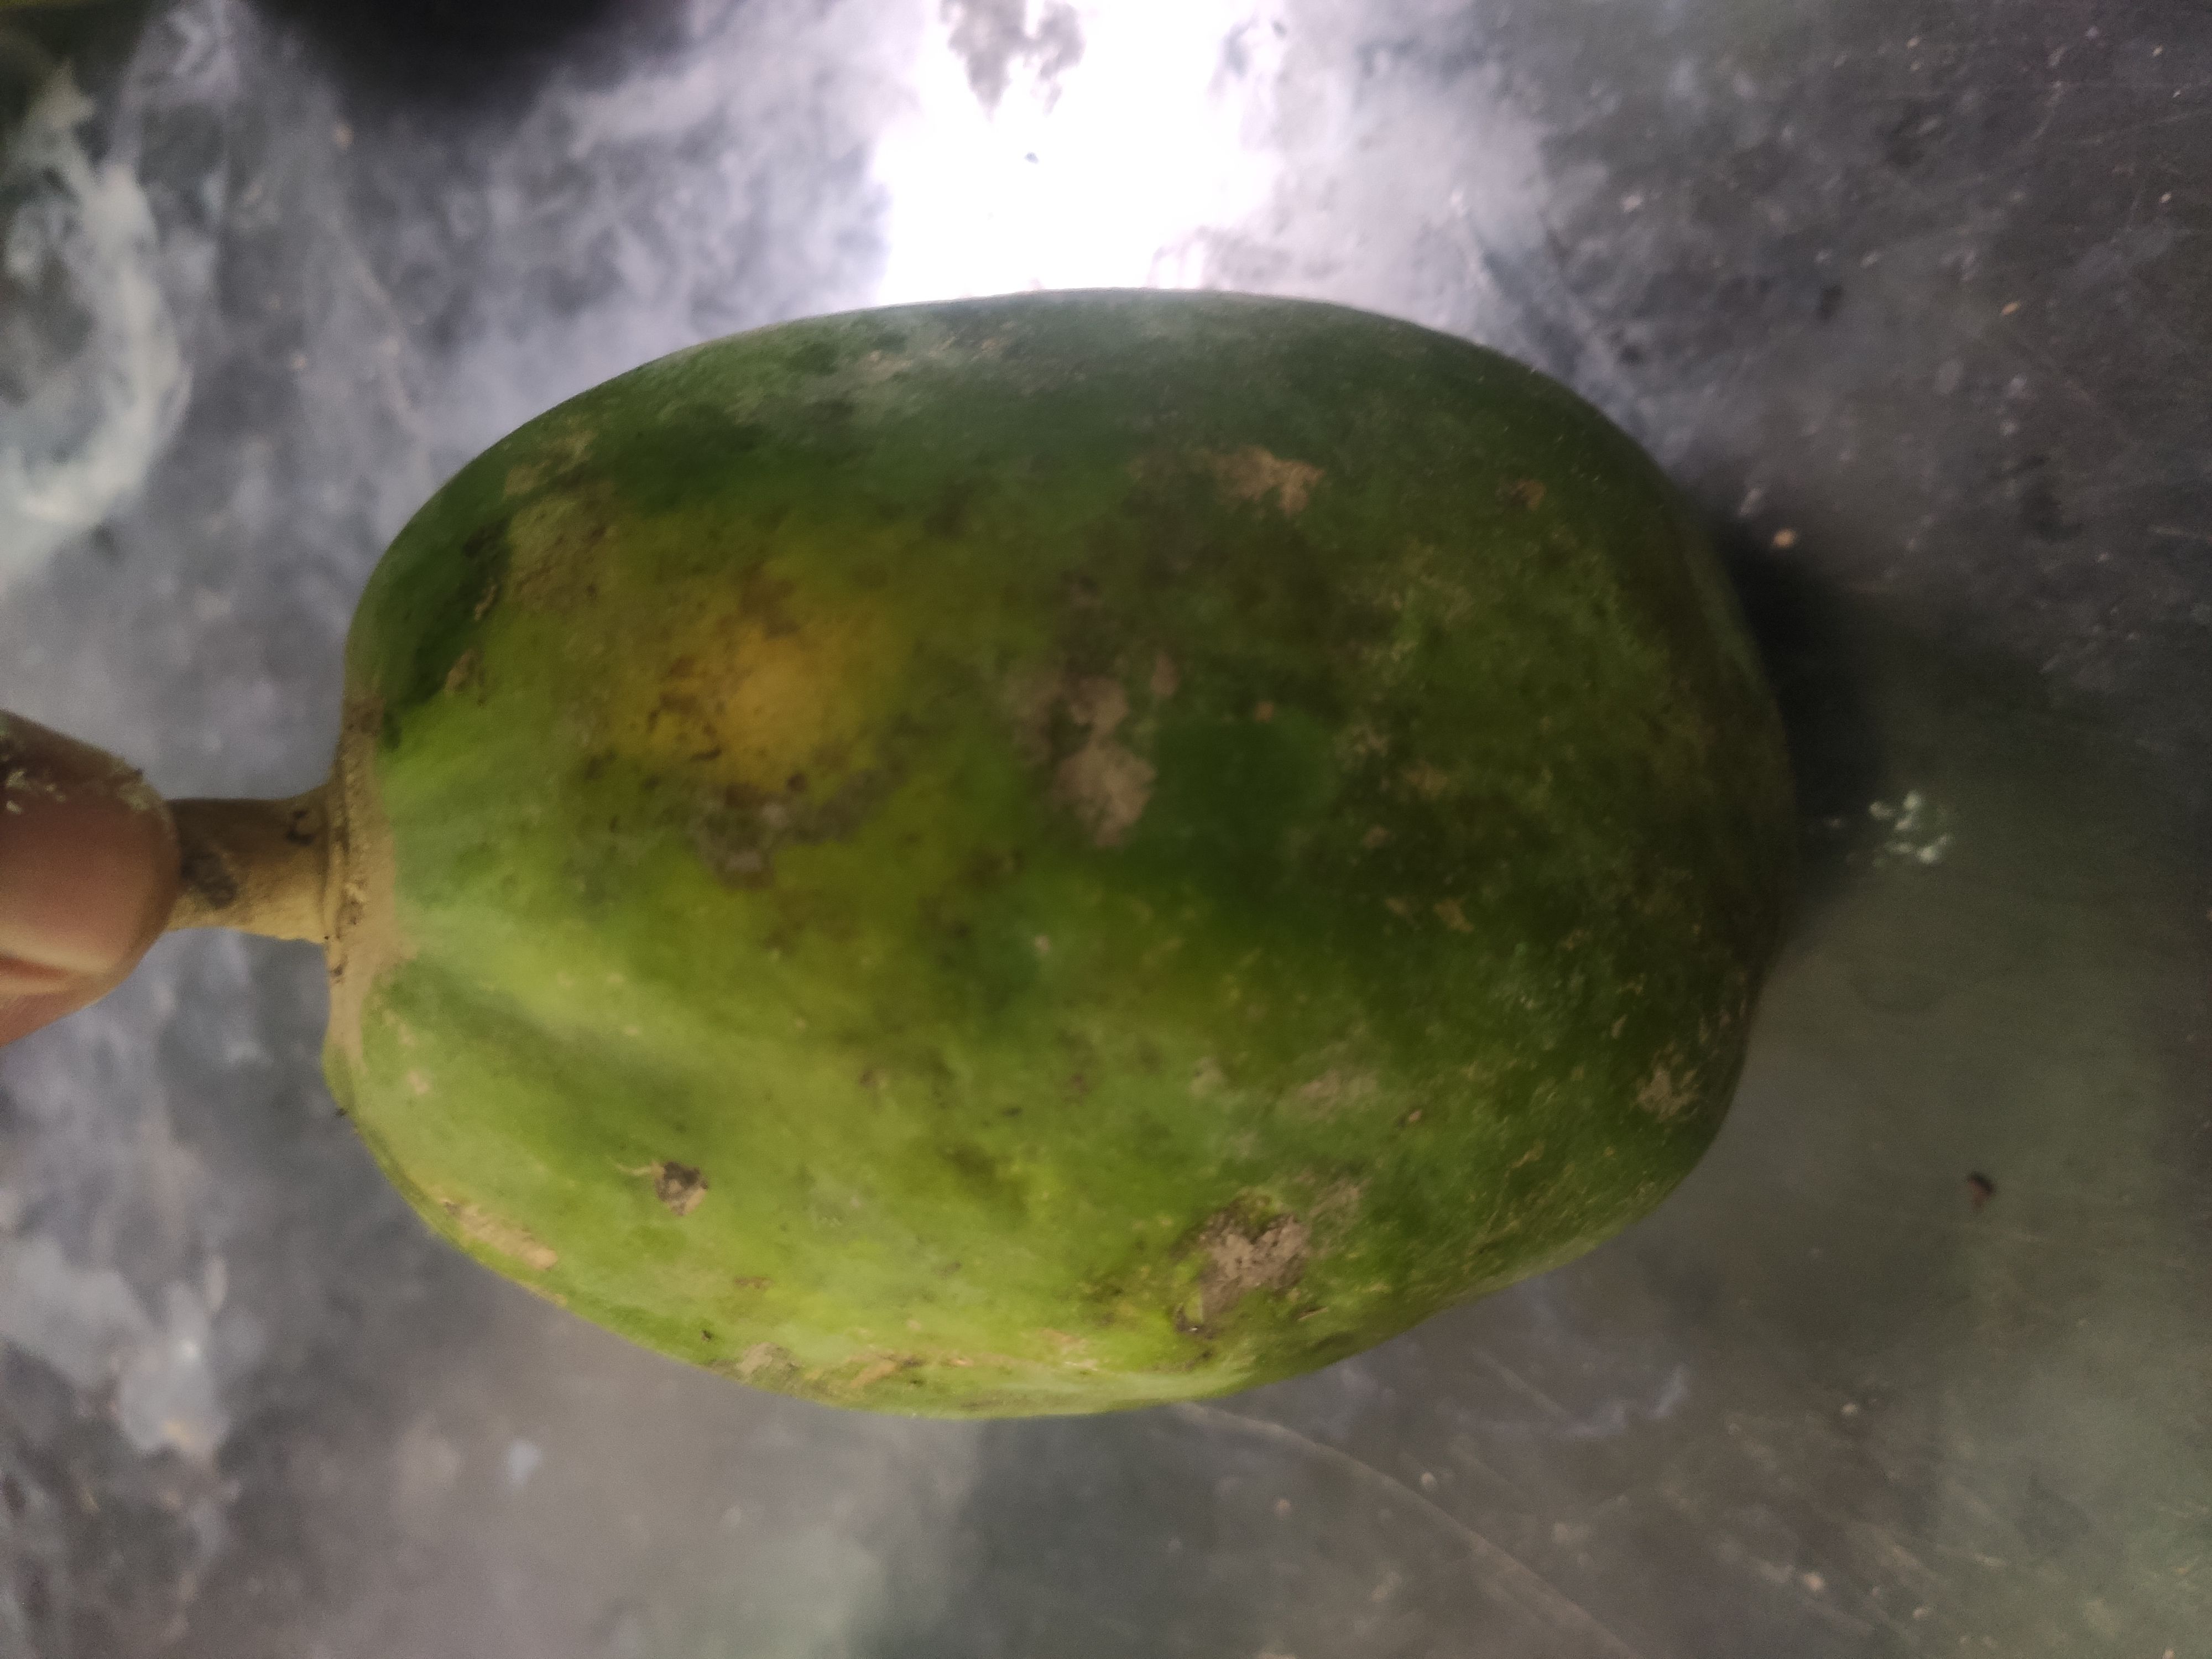
Fruit: papayas
Grade: 1st-grade